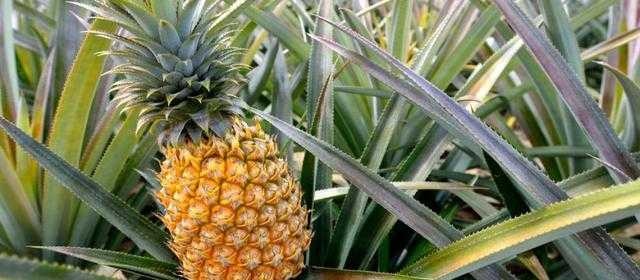
Label: Pineapple